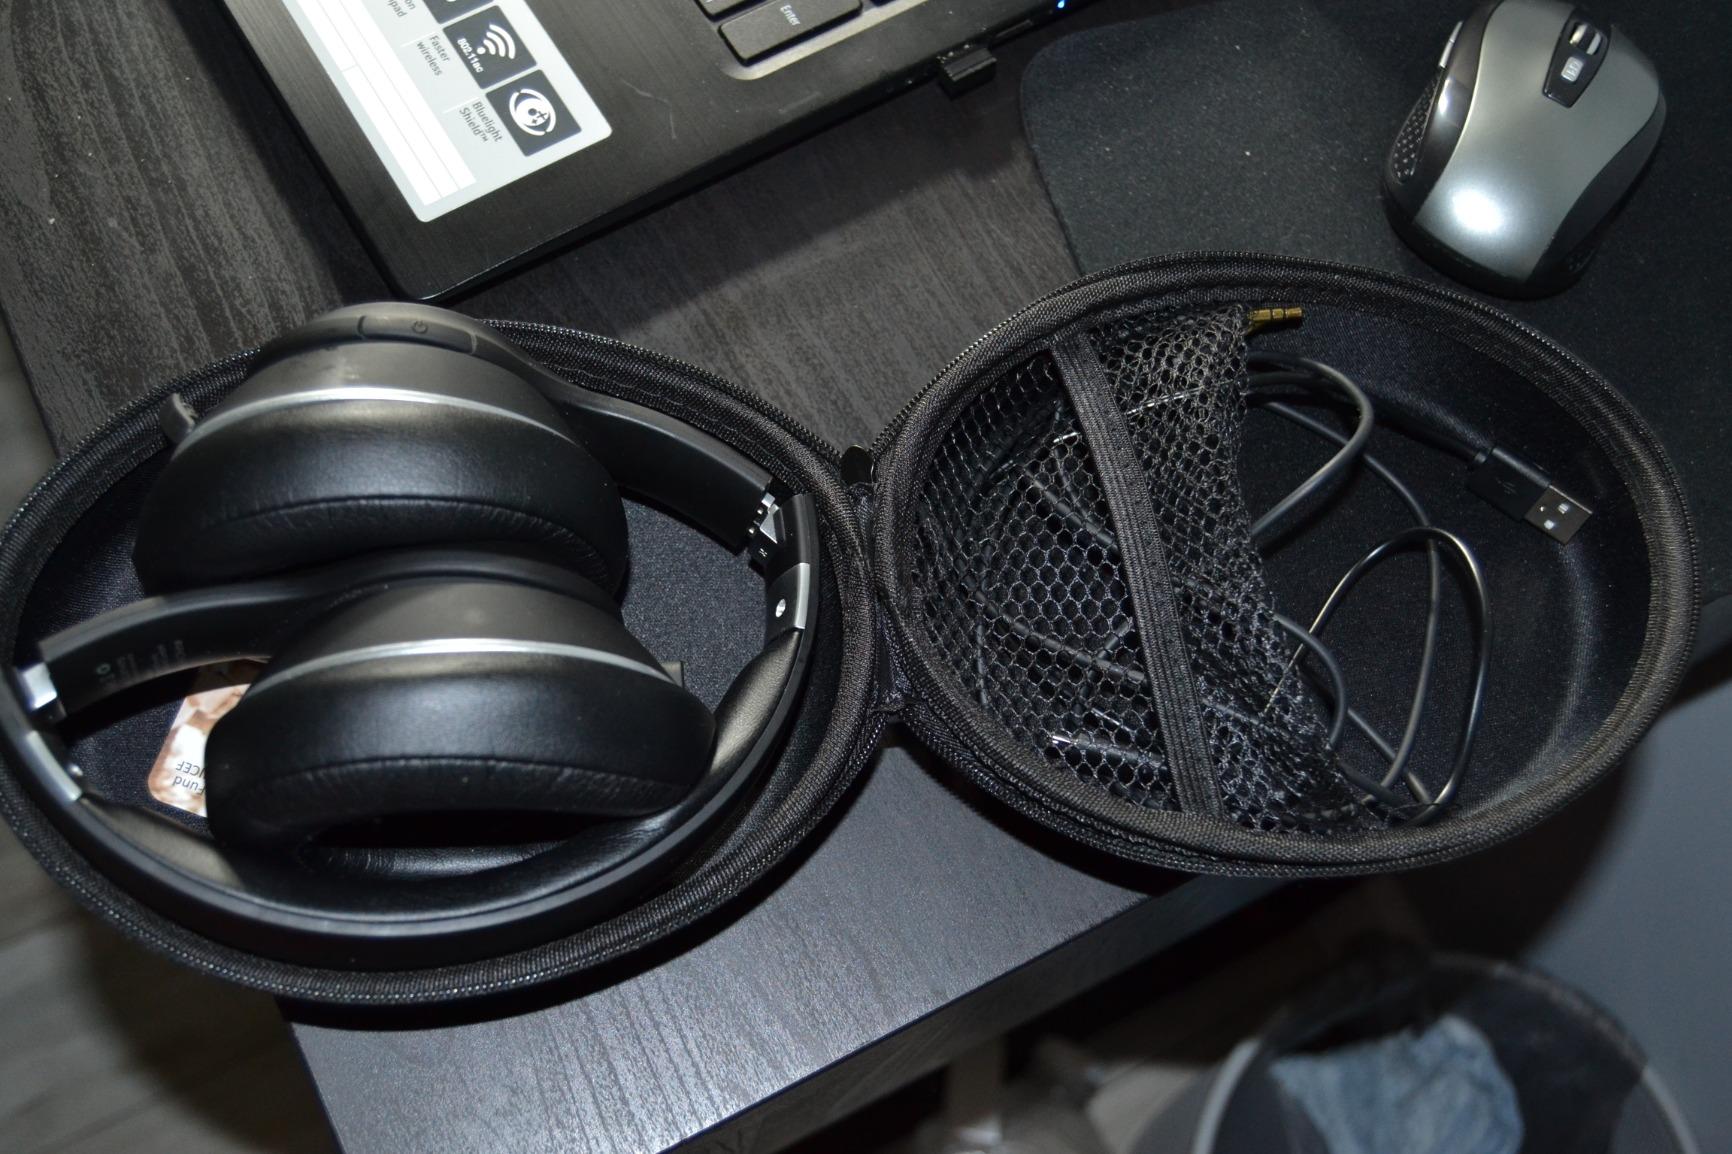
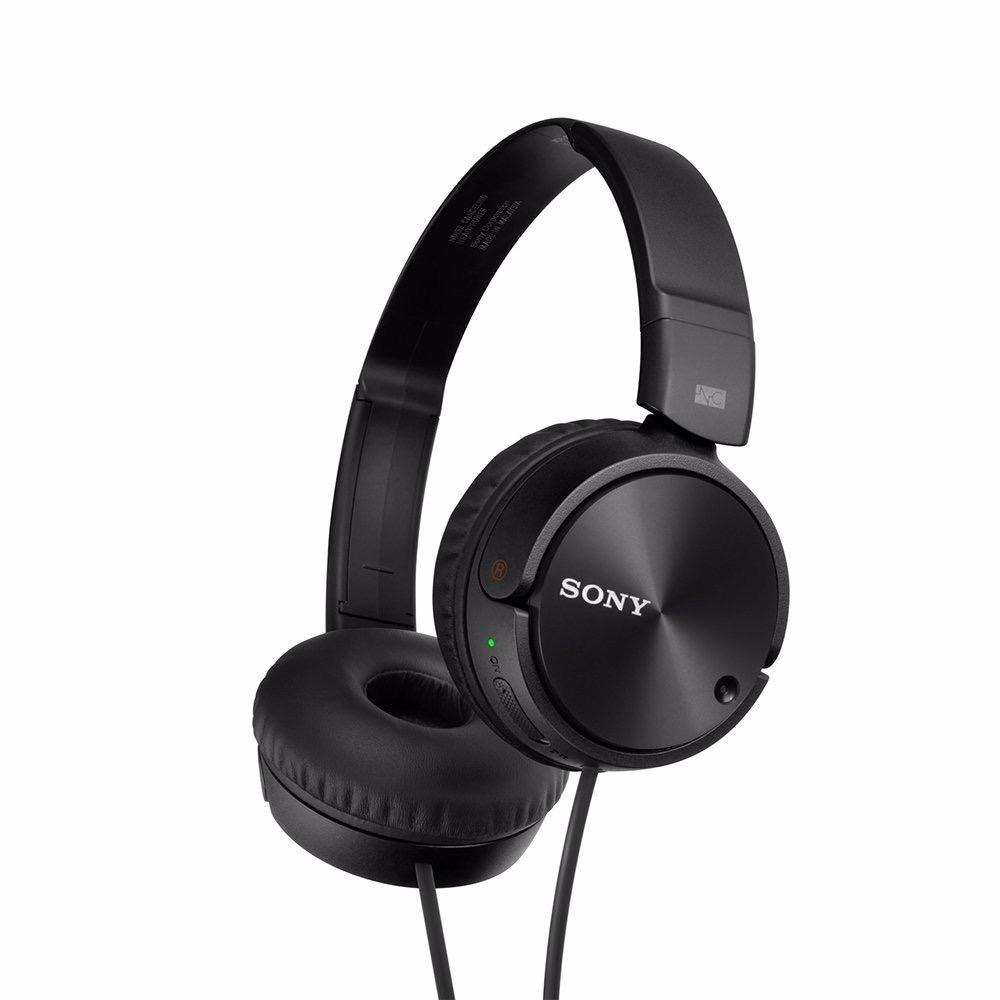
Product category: headphones
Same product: no